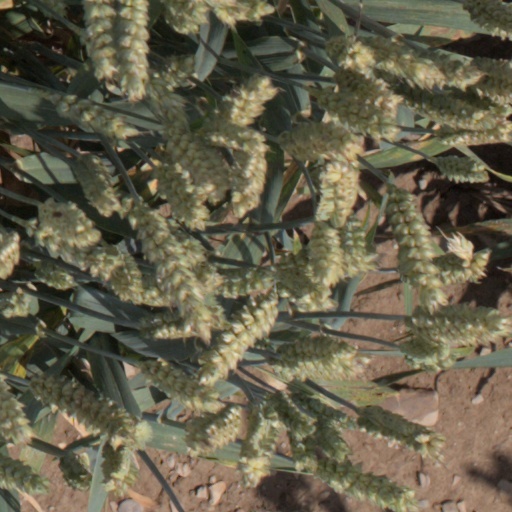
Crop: wheat